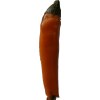
Label: pepper